Cape May, New Jersey

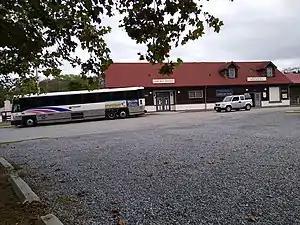
Cape May Station and Welcome Center (bus station and former train station)

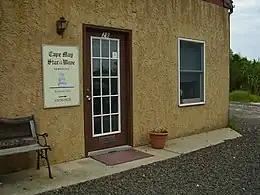
"Cape May Star and Wave" offices

Cape May has become known both for its Victorian gingerbread homes and its cultural offerings. The town hosts the Cape May Jazz Festival, the Cape May Music Festival and the Cape May, New Jersey Film Festival. Cape May Stage, an Equity theater founded in 1988, performs at the Robert Shackleton Playhouse on the corner of Bank and Lafayette Streets. East Lynne Theater Company, an Equity professional company specializing in American classics and world premieres, has its mainstage season from June–December and March, with school residencies throughout the year. Cape May is home to the Mid-Atlantic Center for the Arts & Humanities (MAC), established in 1970 by volunteers who succeeded in saving the 1879 Emlen Physick Estate from demolition. MAC offers a wide variety of tours, activities and events throughout the year for residents and visitors and operates three Cape May area historic sites—the 1879 Emlen Physick Estate, the Cape May Lighthouse and the World War II Lookout Tower. The Center for Community Arts (CCA) offers African American history tours of Cape May, arts programs for young people and is transforming the historic Franklin Street School, constructed in 1928 to house African-American students in a segregated school, into a Community Cultural Center.